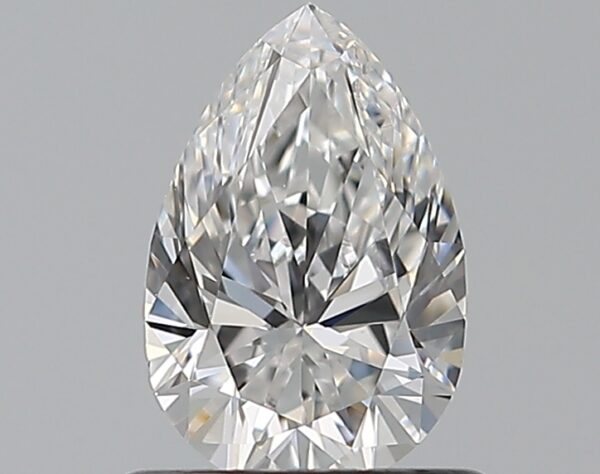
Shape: pear
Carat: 0.7
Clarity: VS2
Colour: D
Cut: EX
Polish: EX
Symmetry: VG
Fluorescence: N
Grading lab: GIA
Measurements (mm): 7.4 x 4.86 x 3.11